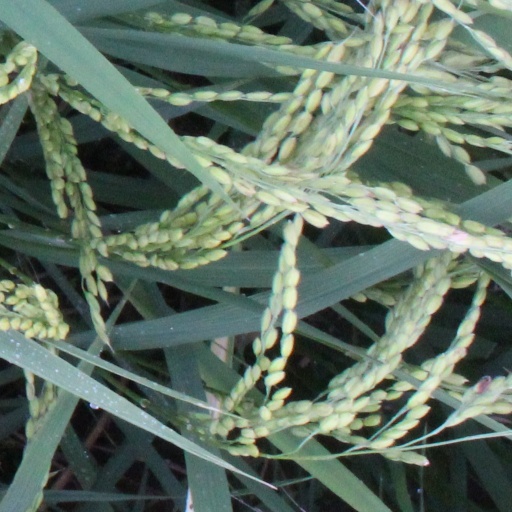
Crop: rice